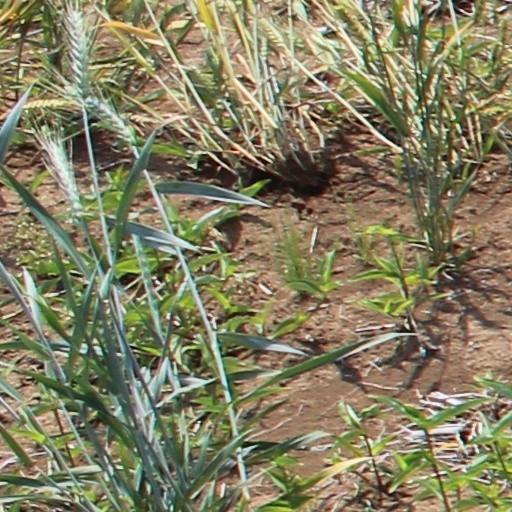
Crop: wheat